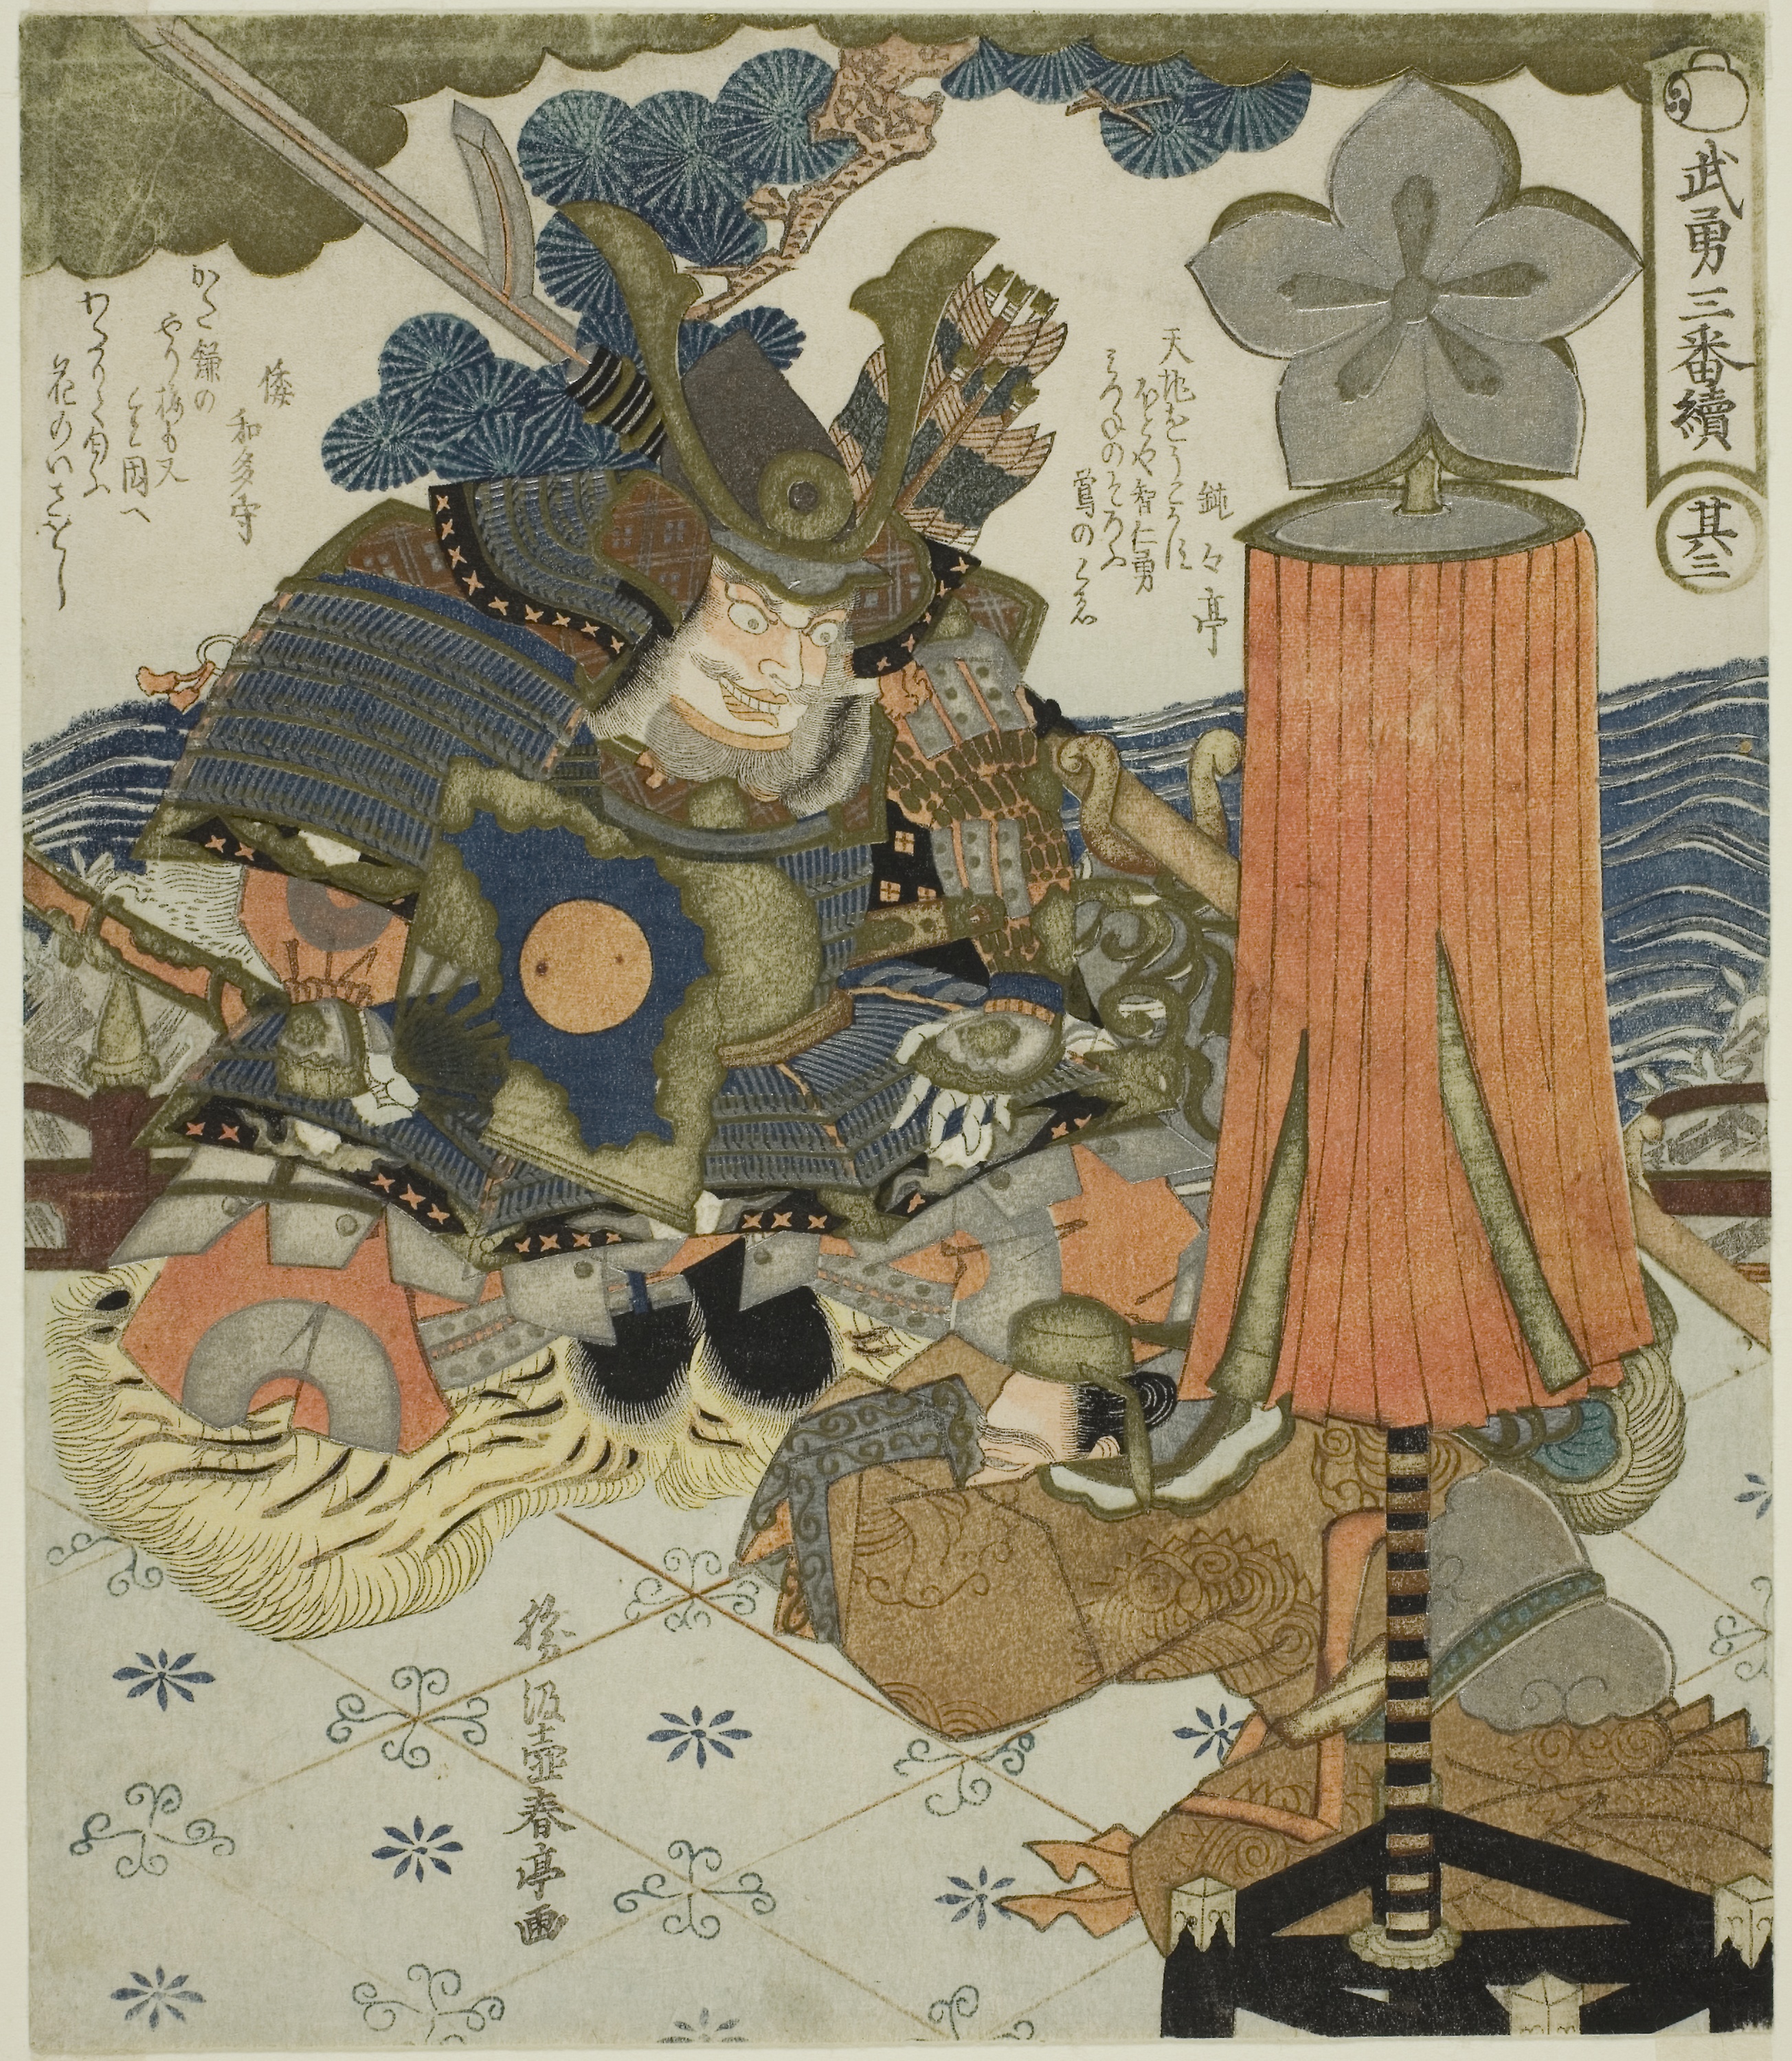
illustration, art, miniature, painting